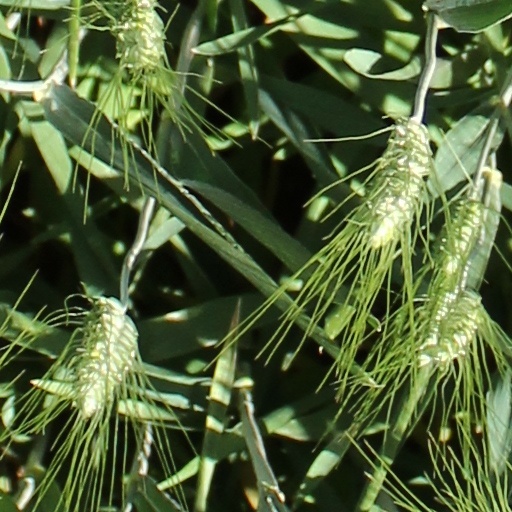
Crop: wheat